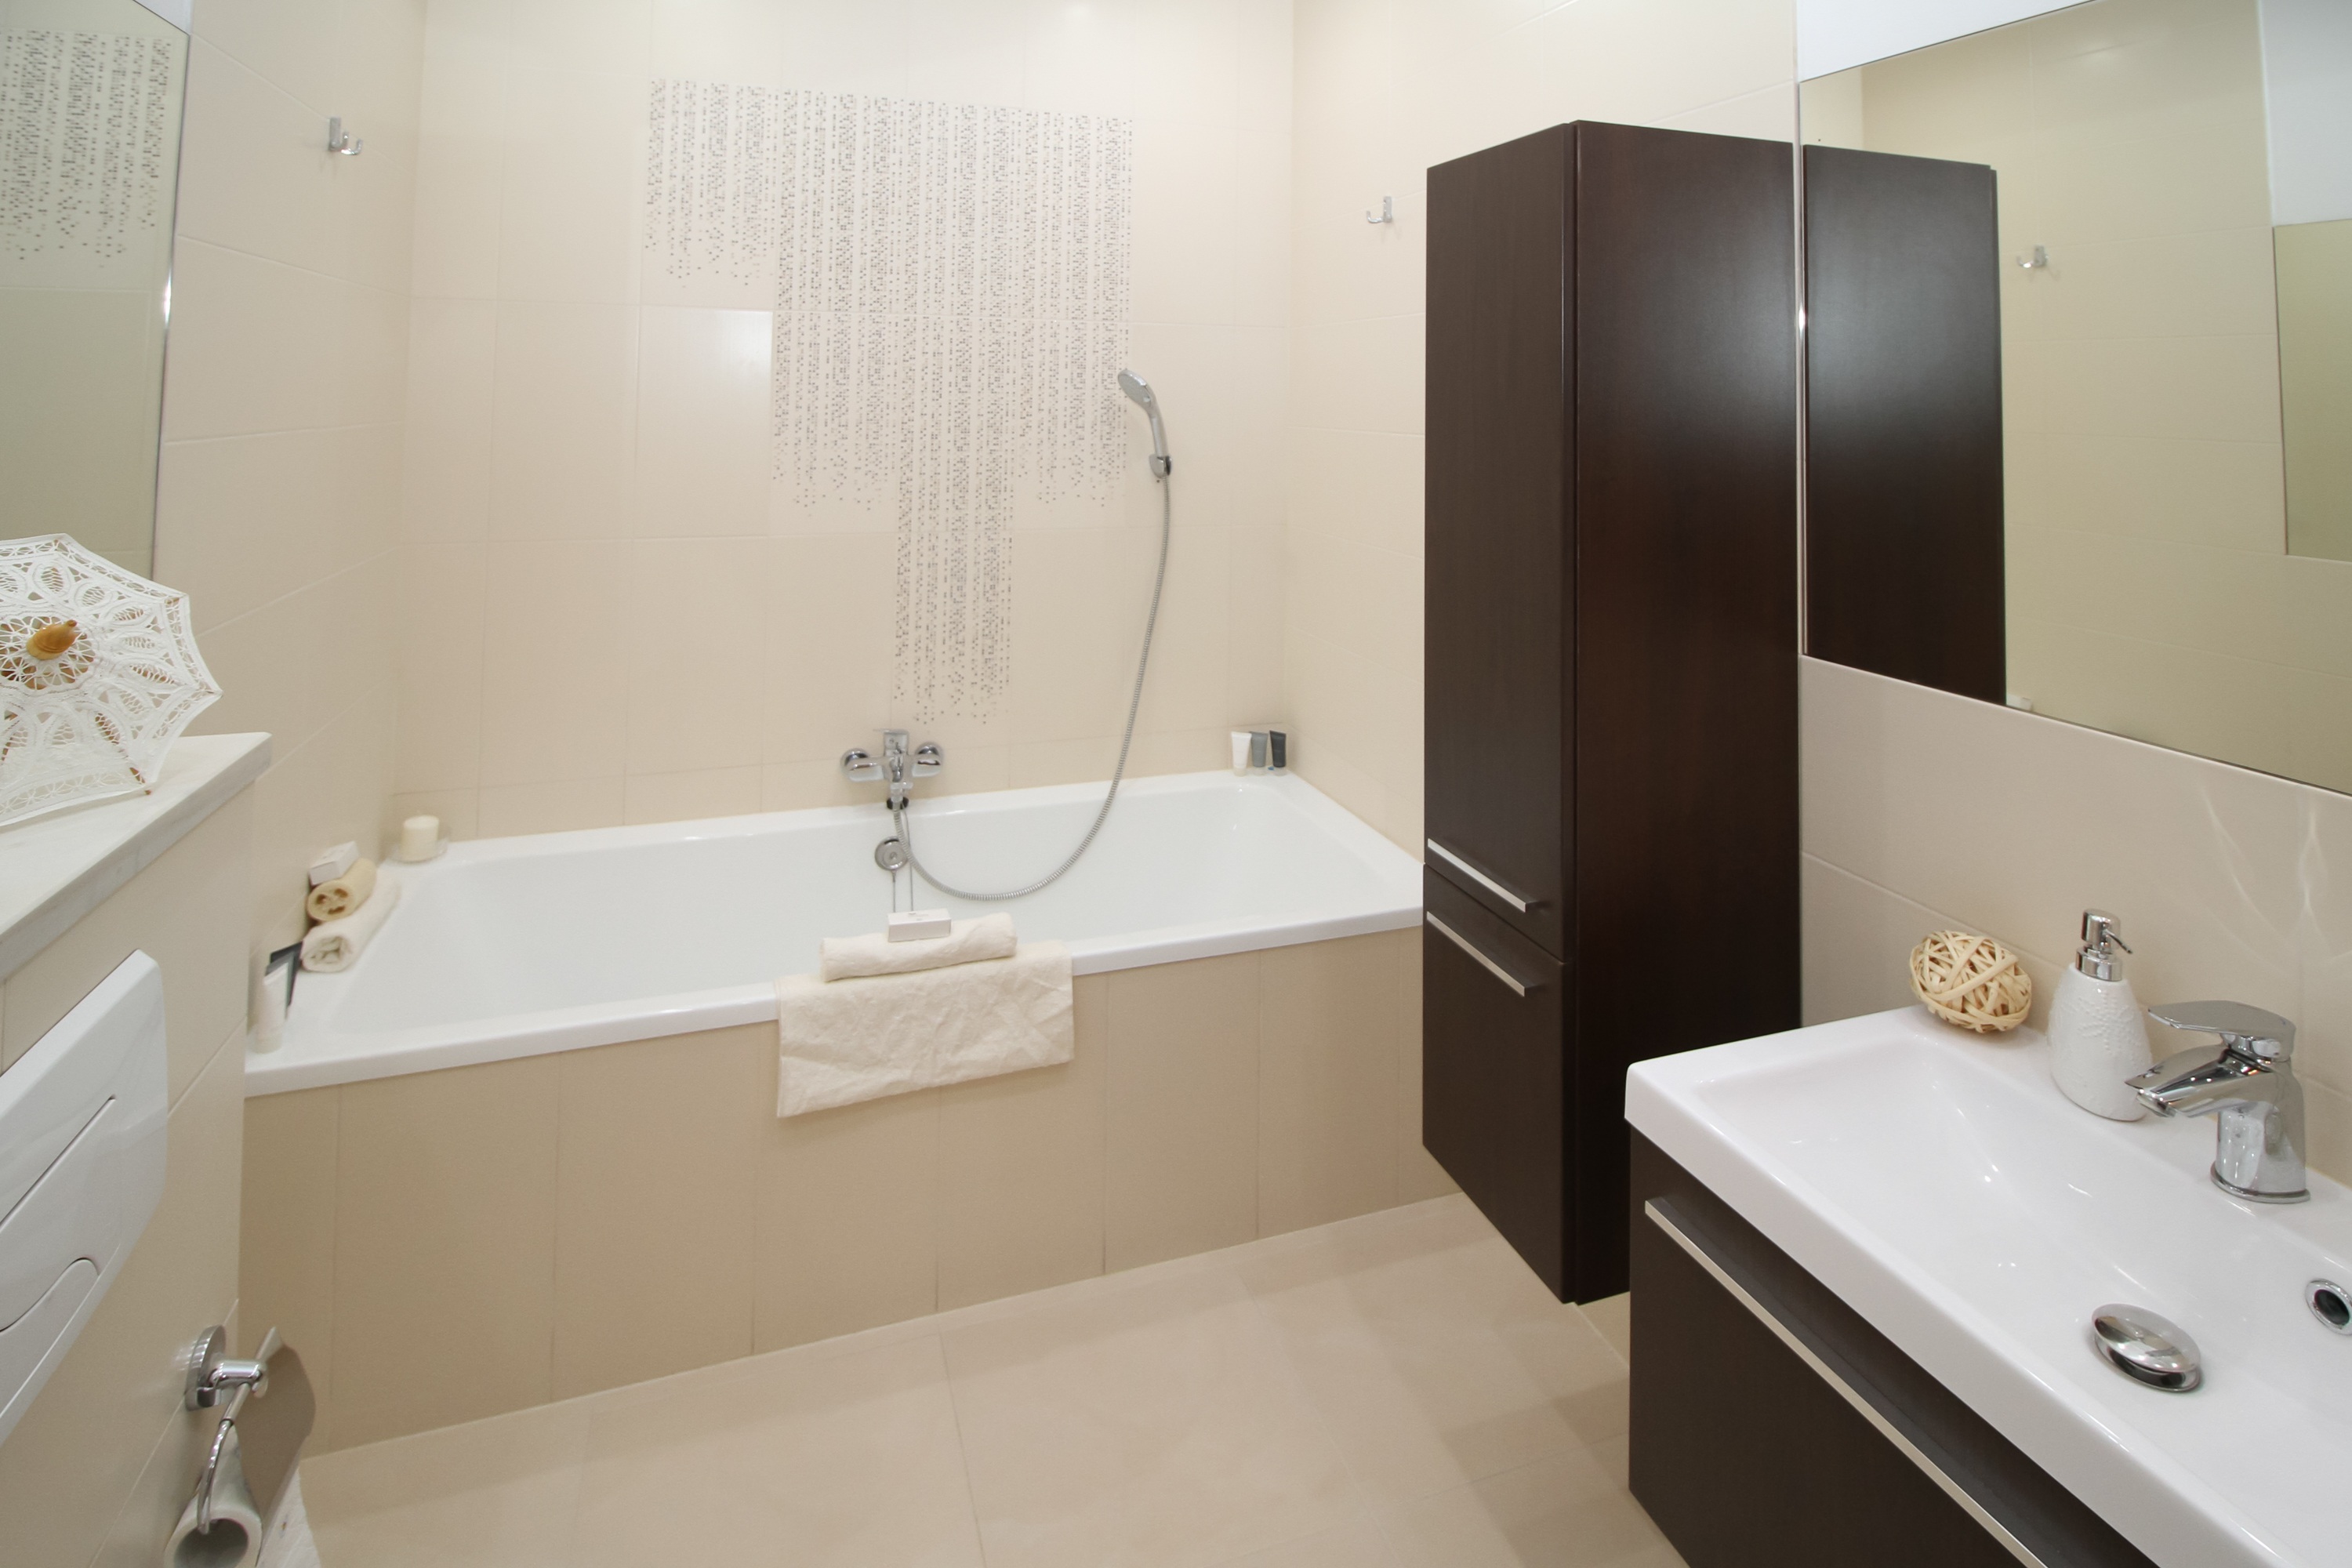
house, floor, decoration, property, toilet, sink, room, apartment, interior design, bathtub, bathroom, design, wc, mirror, bath, suite, real estate, the scenery, flooring, residential interior, bidet, plumbing fixture